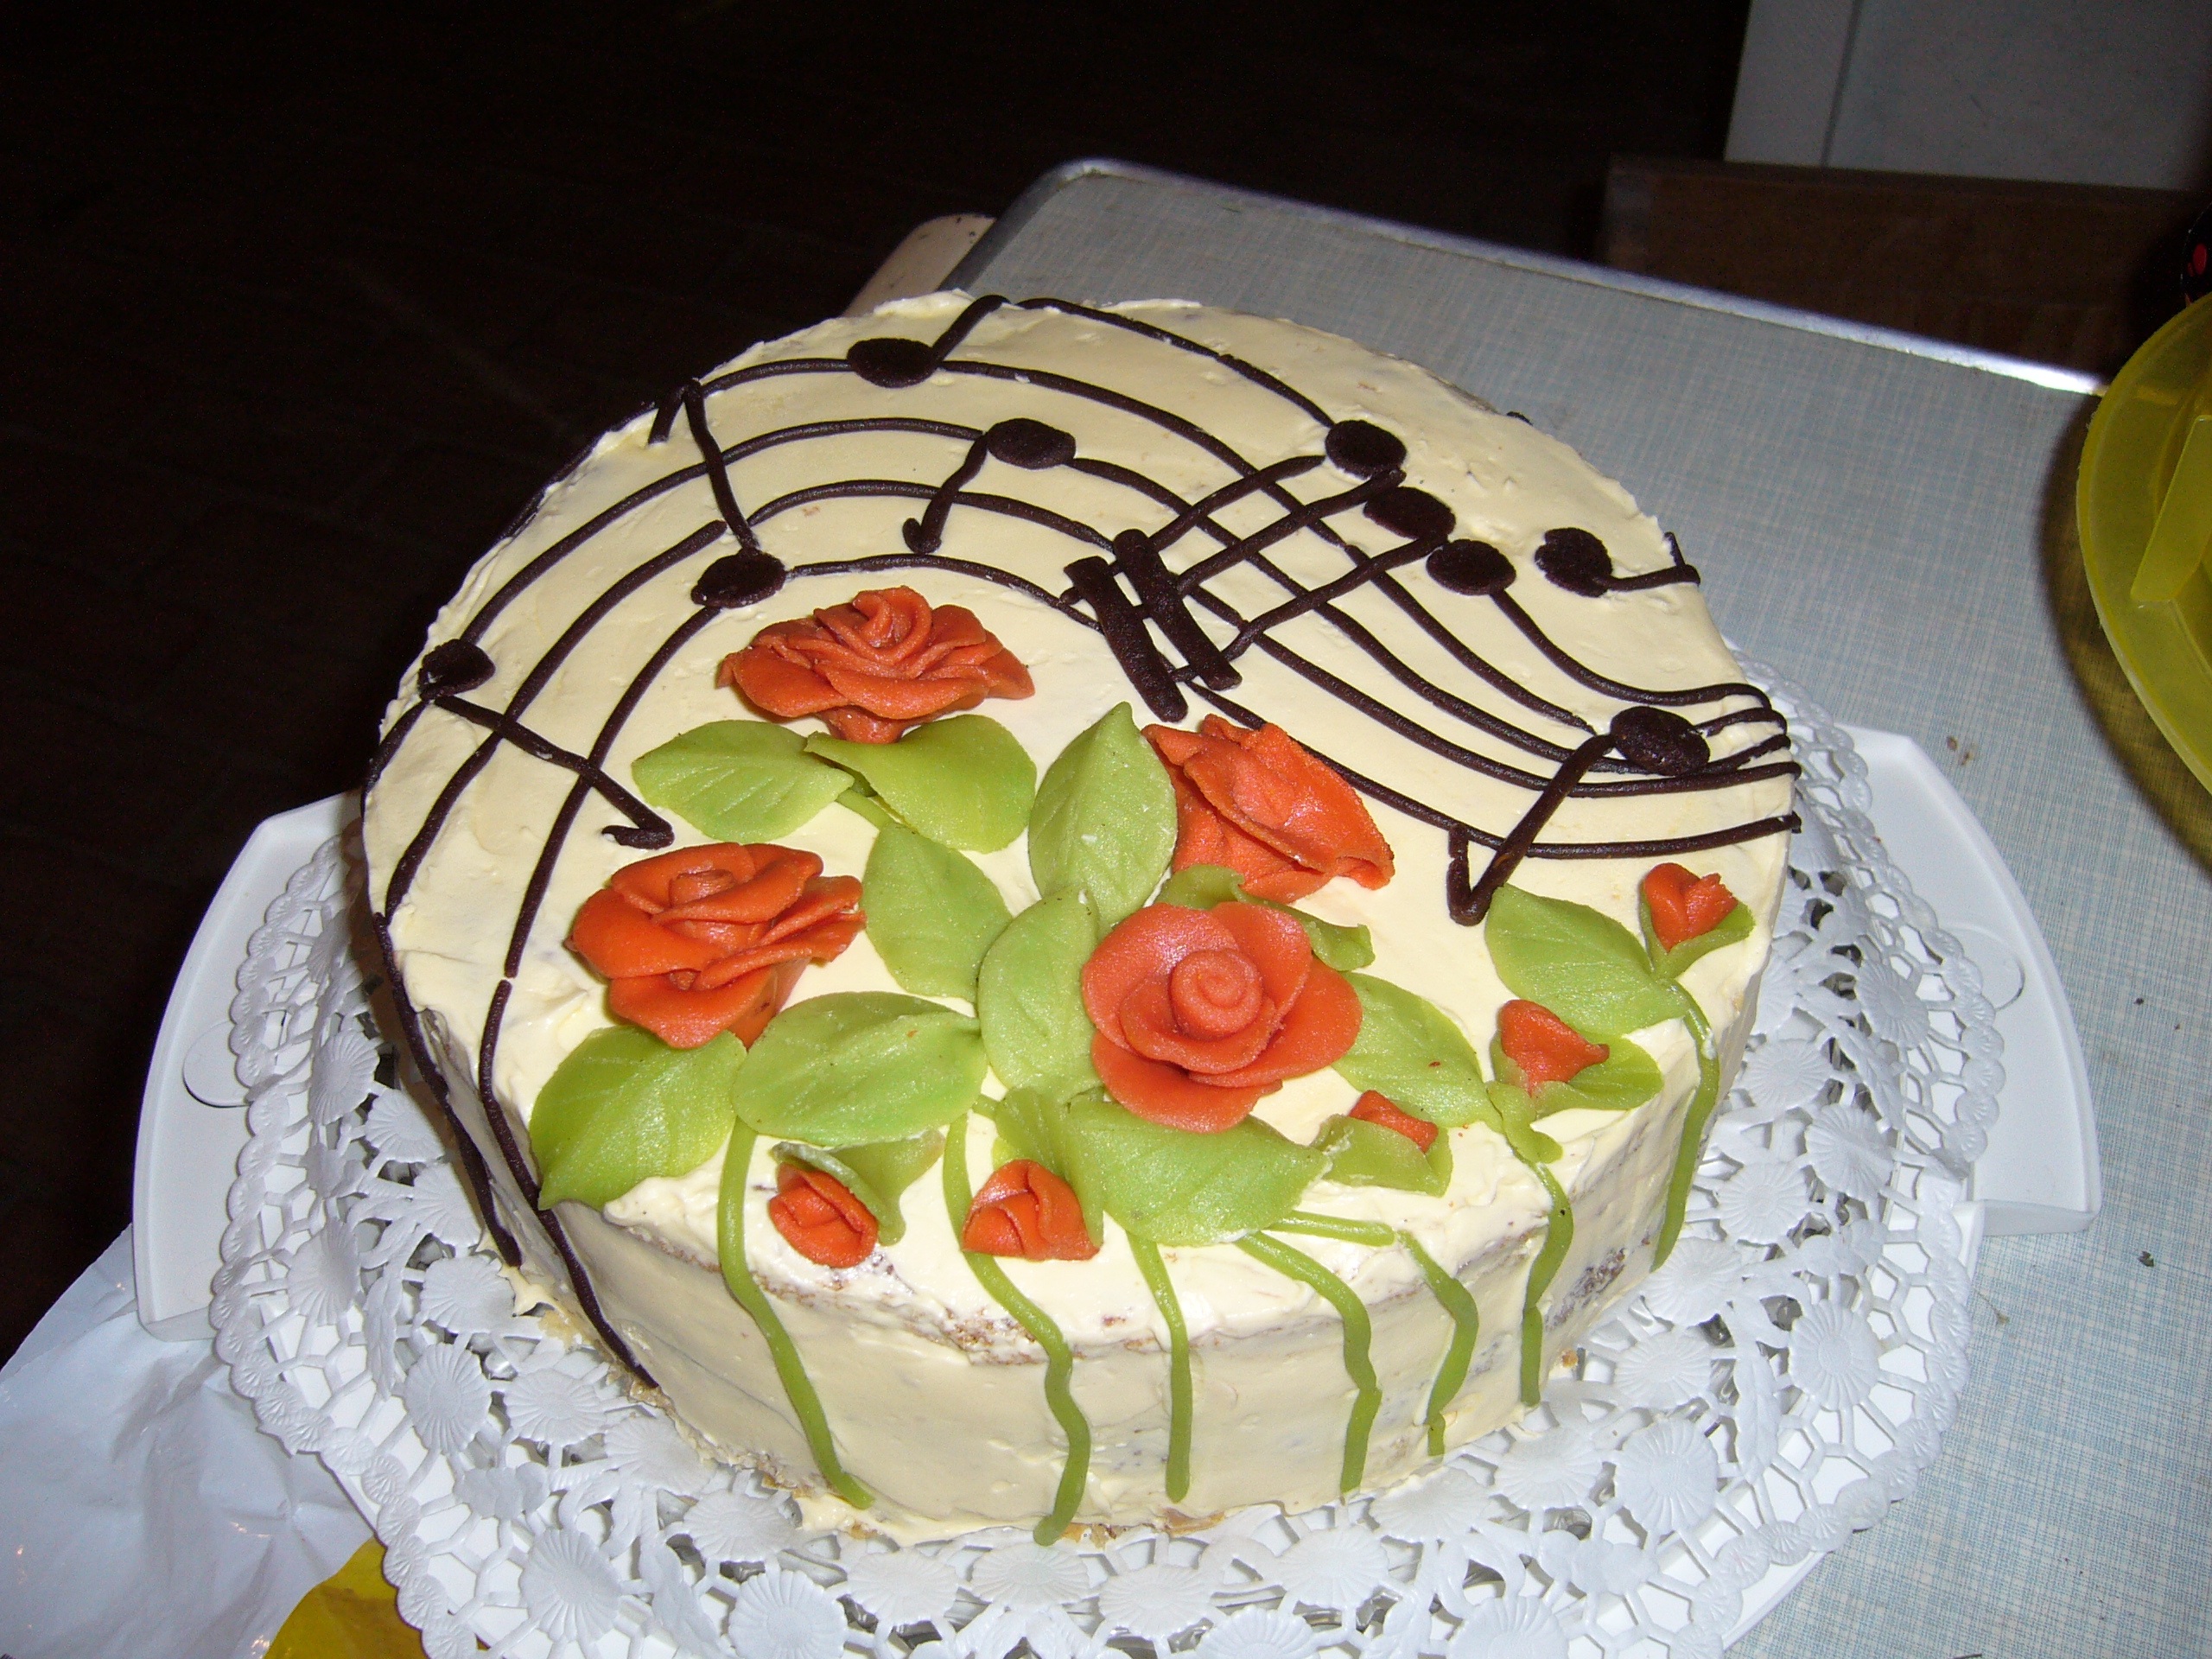
music, sweet, food, dessert, cuisine, cake, flowers, birthday cake, pastries, whipped cream, icing, event, birthday, baked goods, pasteles, marzipan, torte, sugar paste, buttercream, cake decorating, pavlova